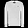
Label: Pullover